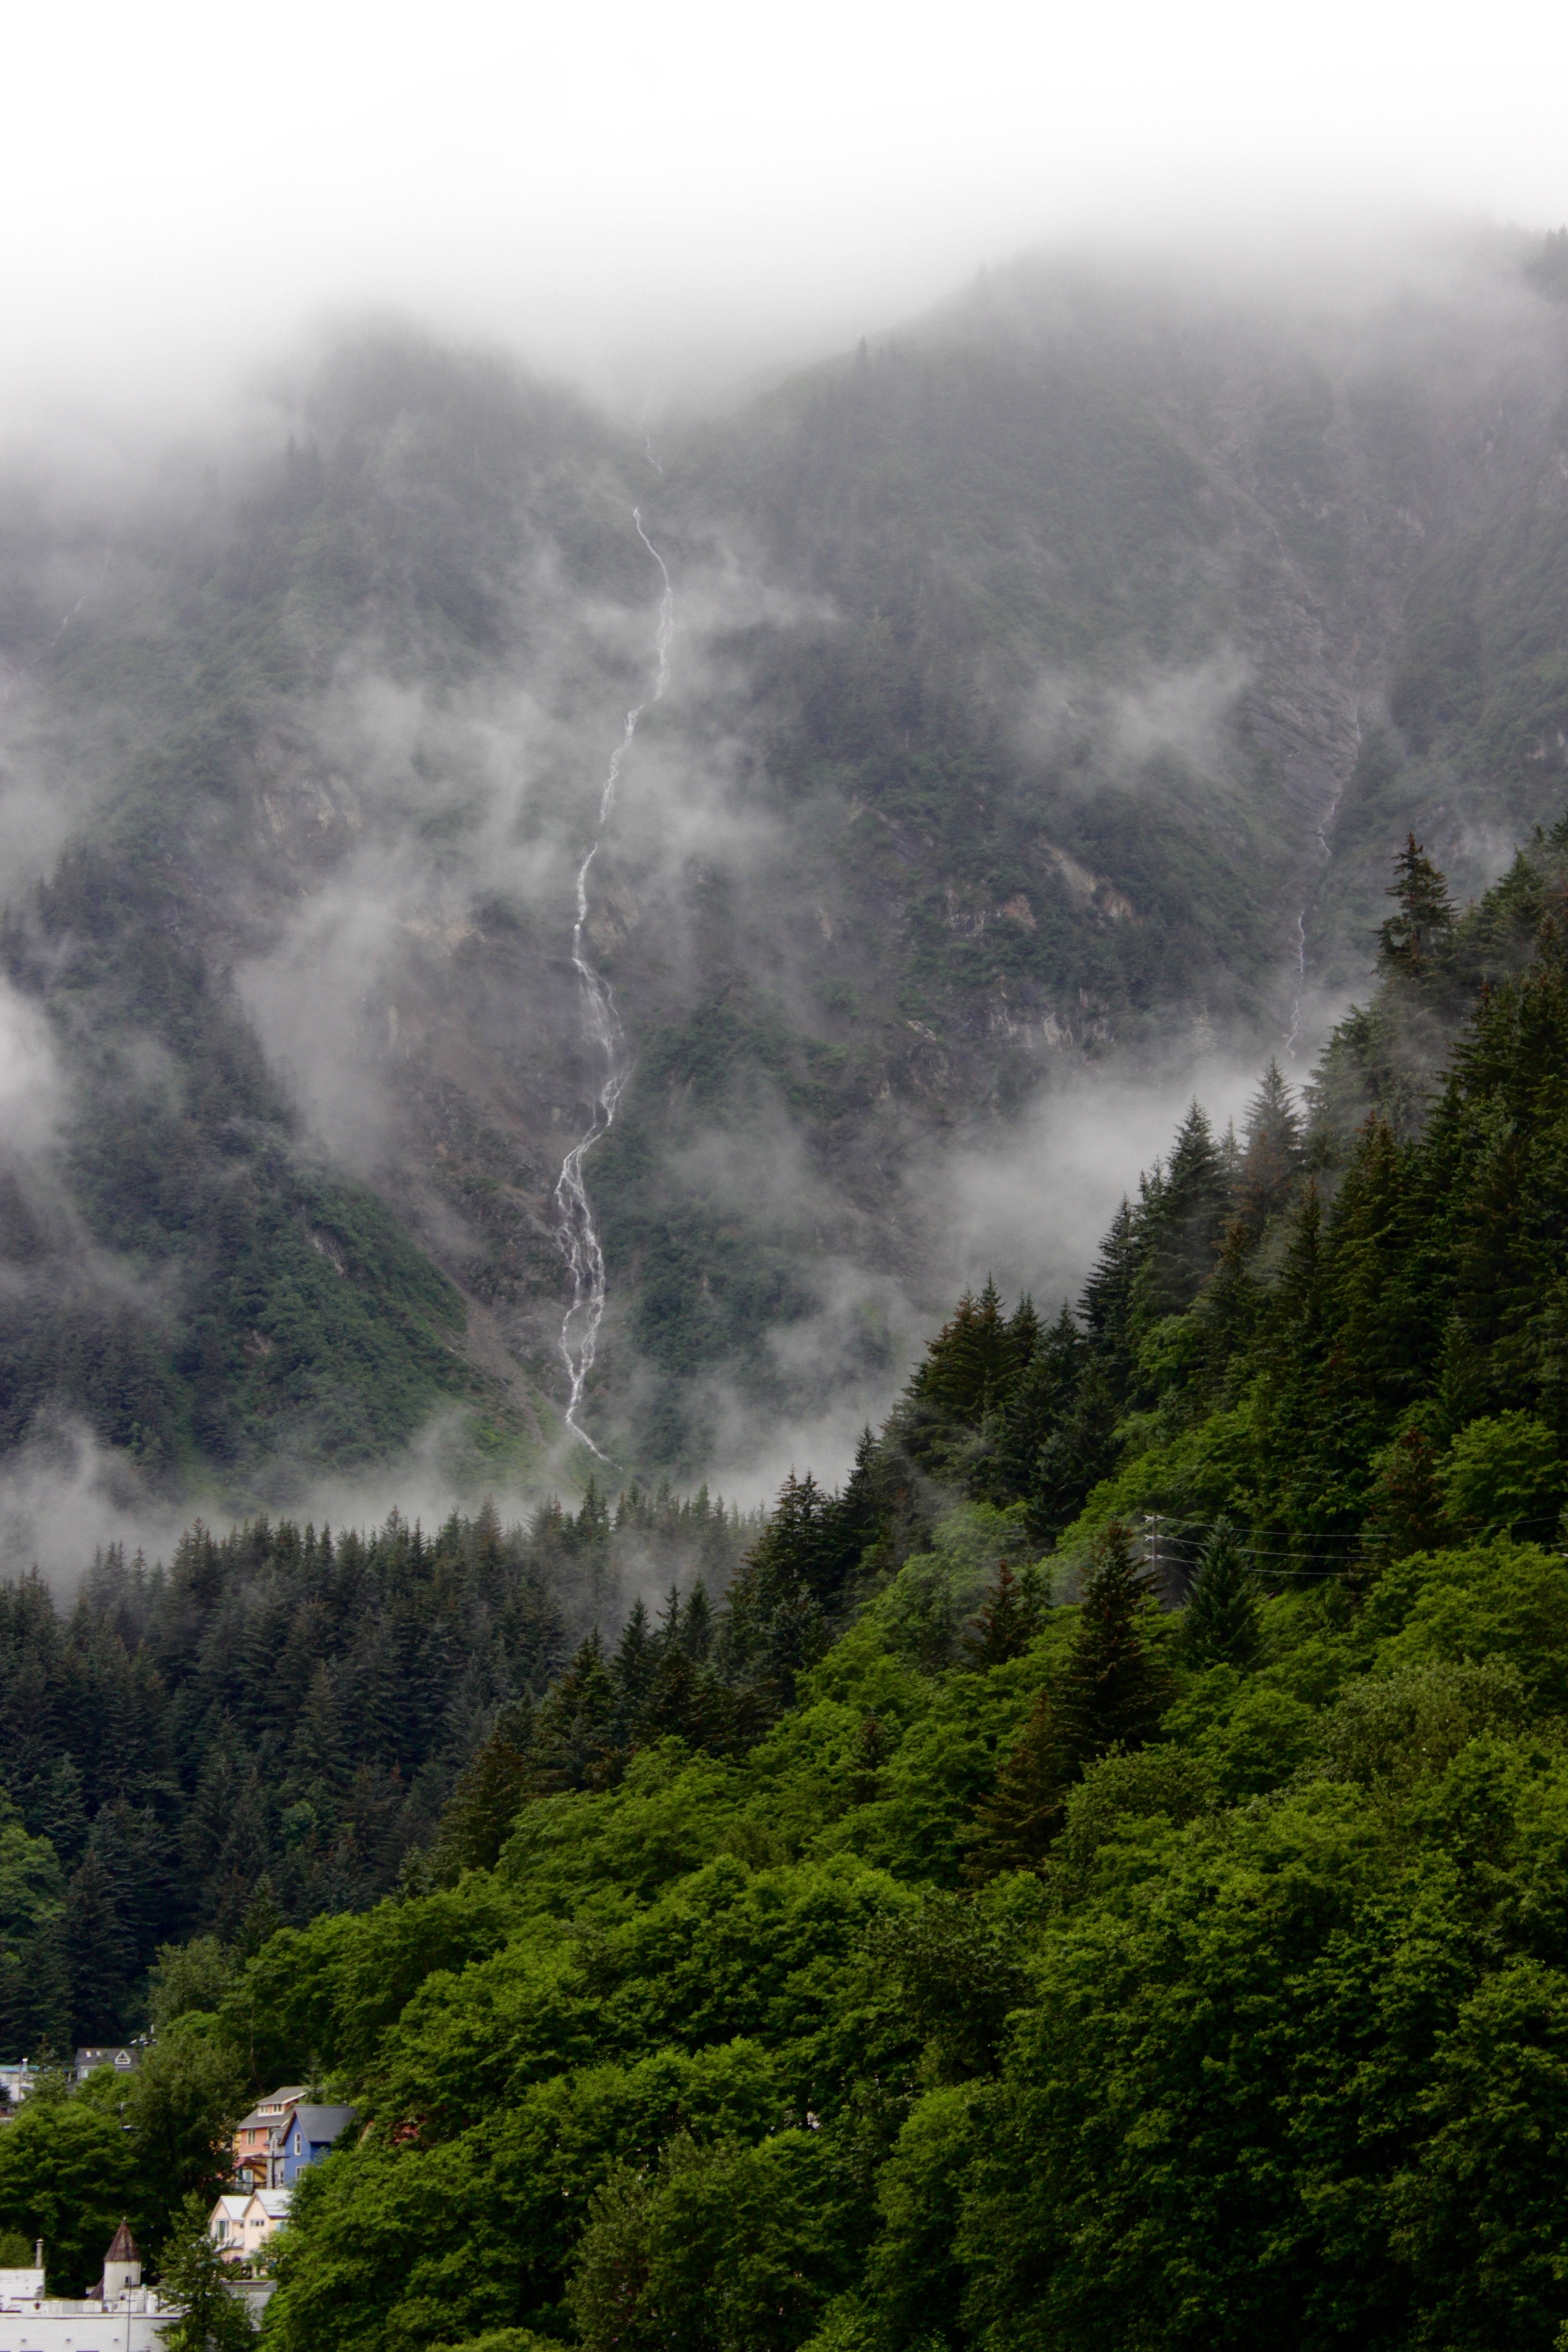
landscape, tree, water, nature, forest, waterfall, wilderness, mountain, cloud, fog, mist, hill, moody, valley, mountain range, foggy, dark, jungle, lush, weather, trees, rainforest, beauty, scene, habitat, water feature, natural environment, geographical feature, atmospheric phenomenon, mountainous landforms, geological phenomenon